Port Hudson National Cemetery

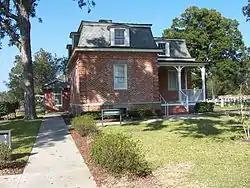
Cemetery Administration building

Port Hudson National Cemetery is a United States National Cemetery located in Port Hudson, north of the city of Baton Rouge in East Baton Rouge Parish, Louisiana. Administered by the United States Department of Veterans Affairs, it encompasses , and as of the end of 2020, had over 12,000 interments.